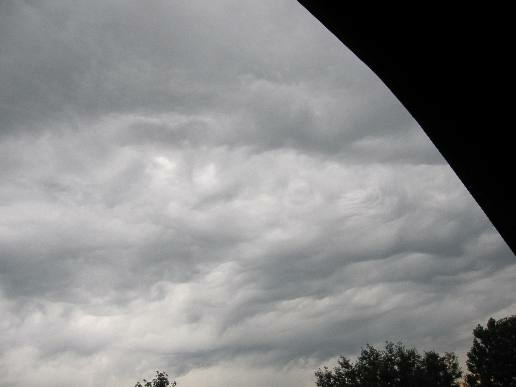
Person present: No